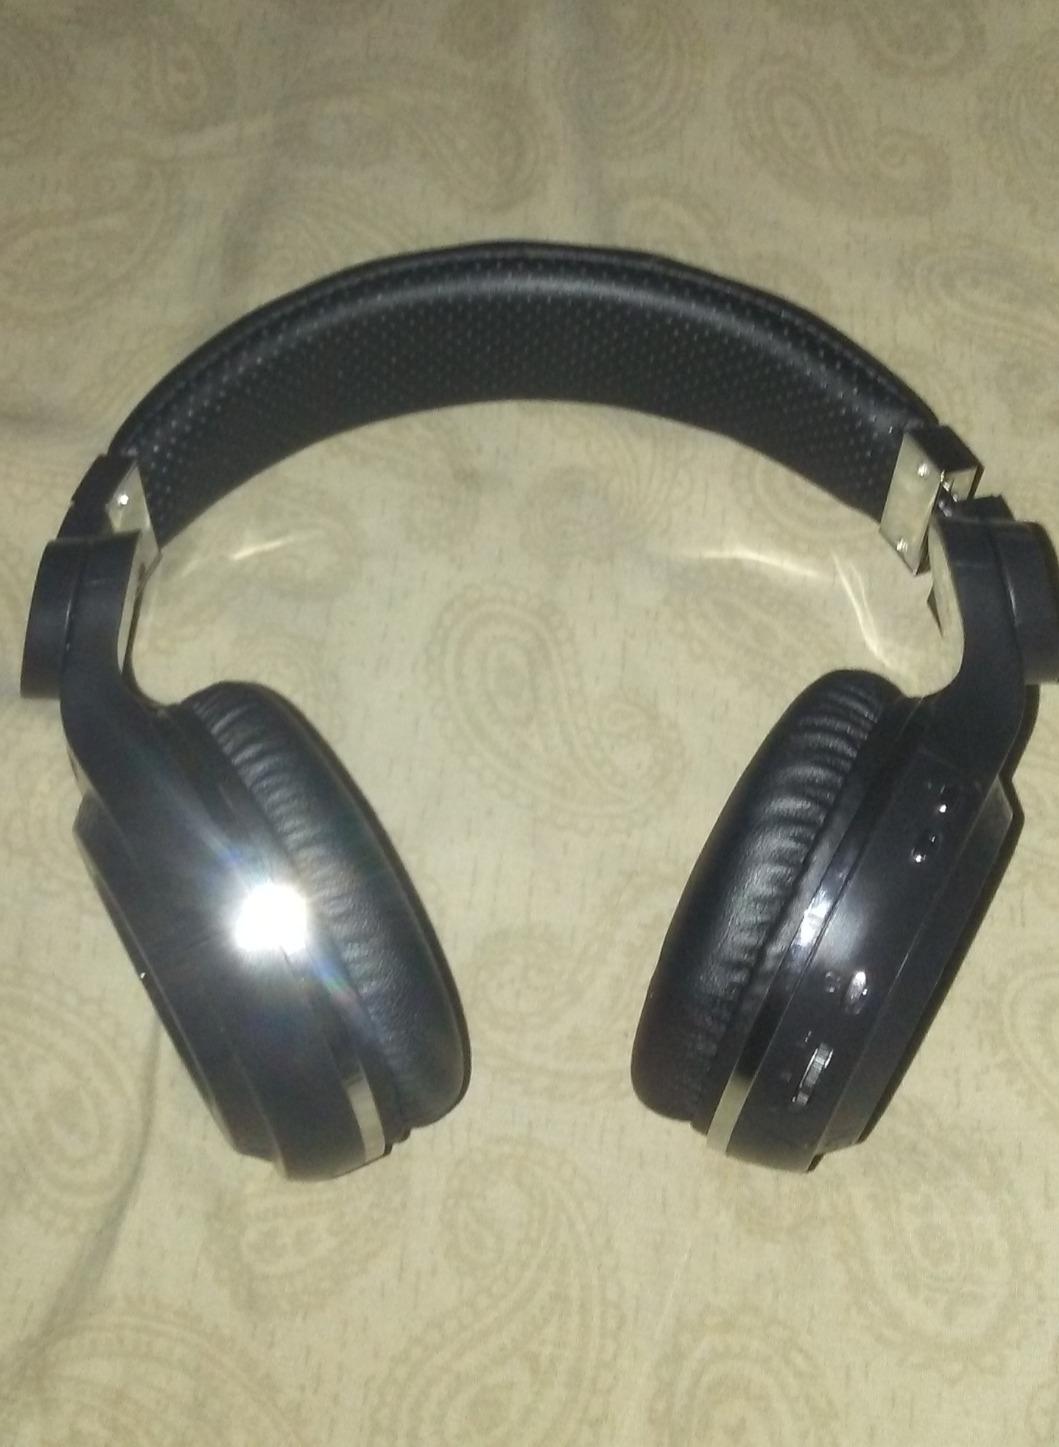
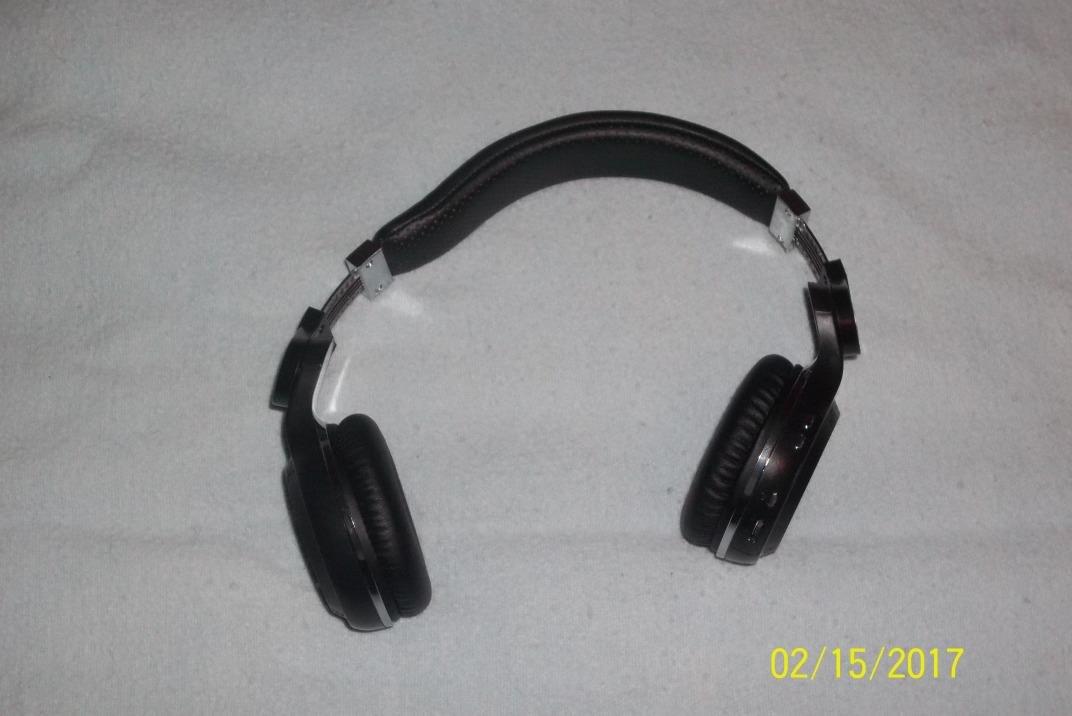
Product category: headphones
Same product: yes